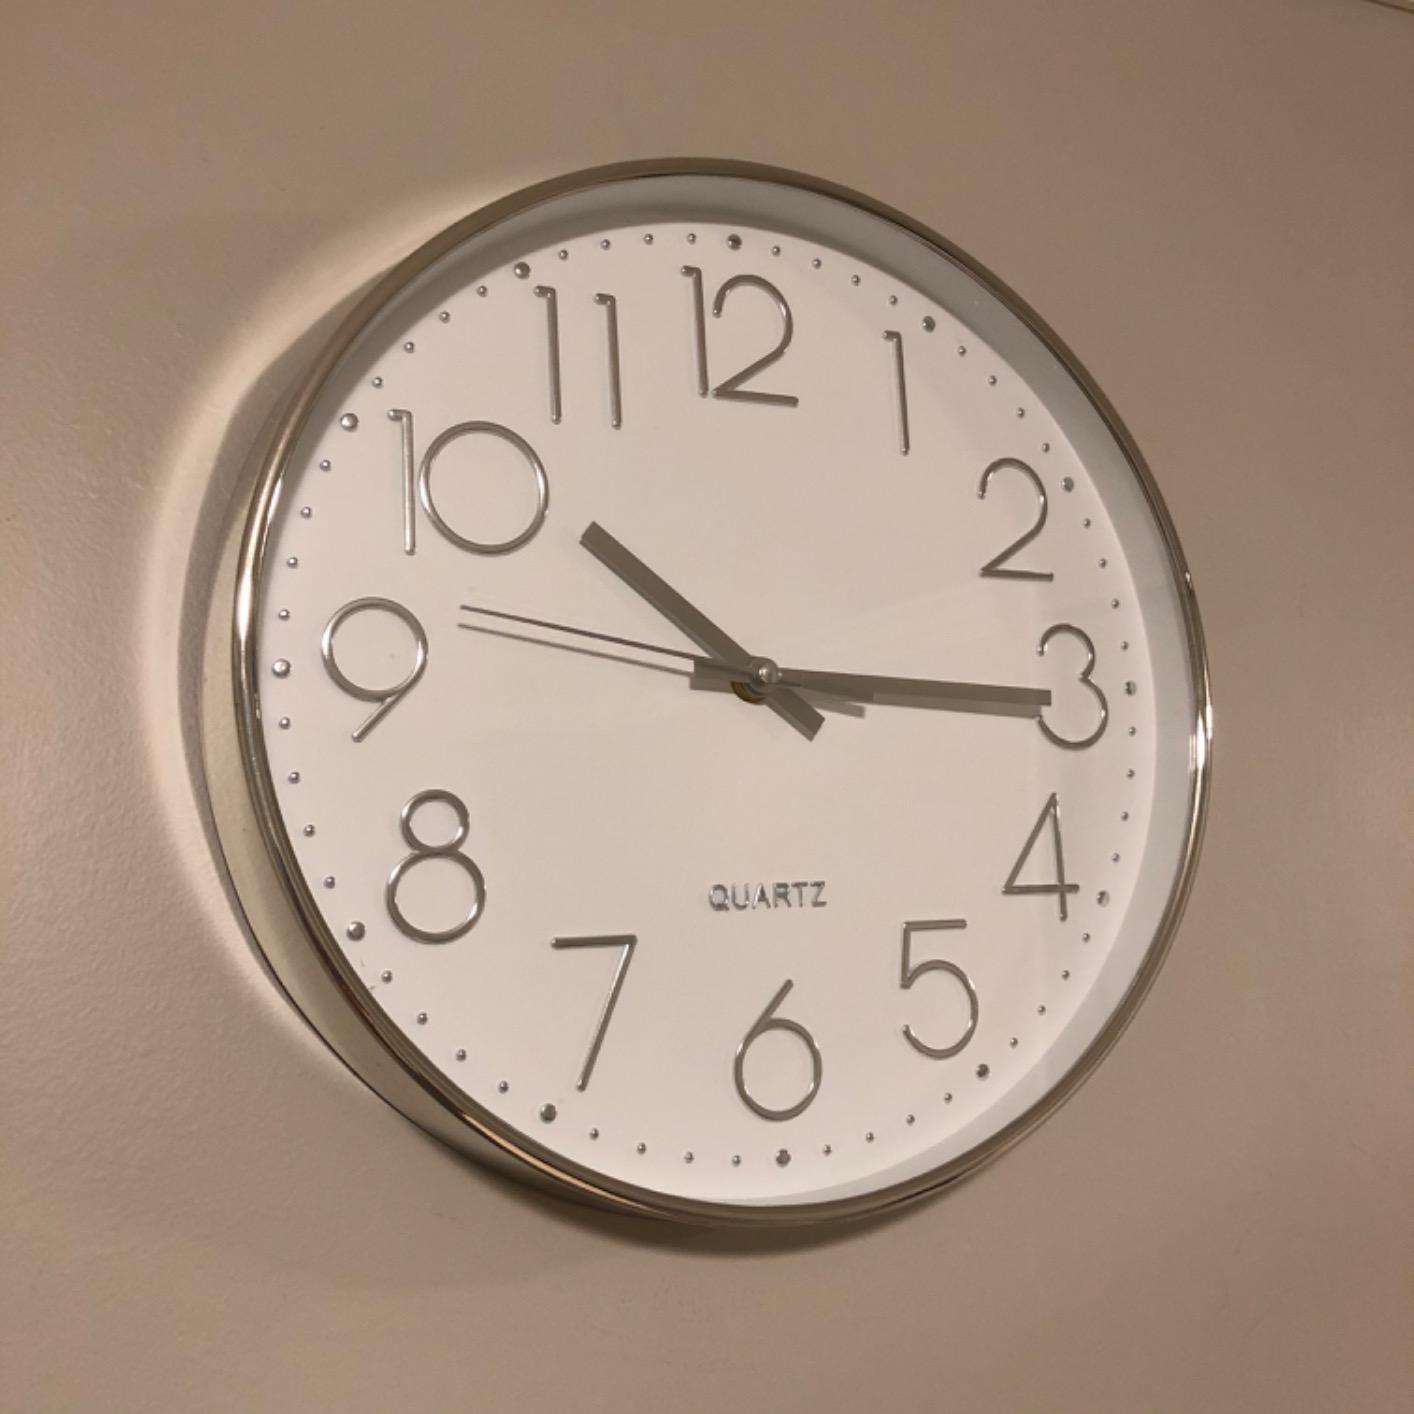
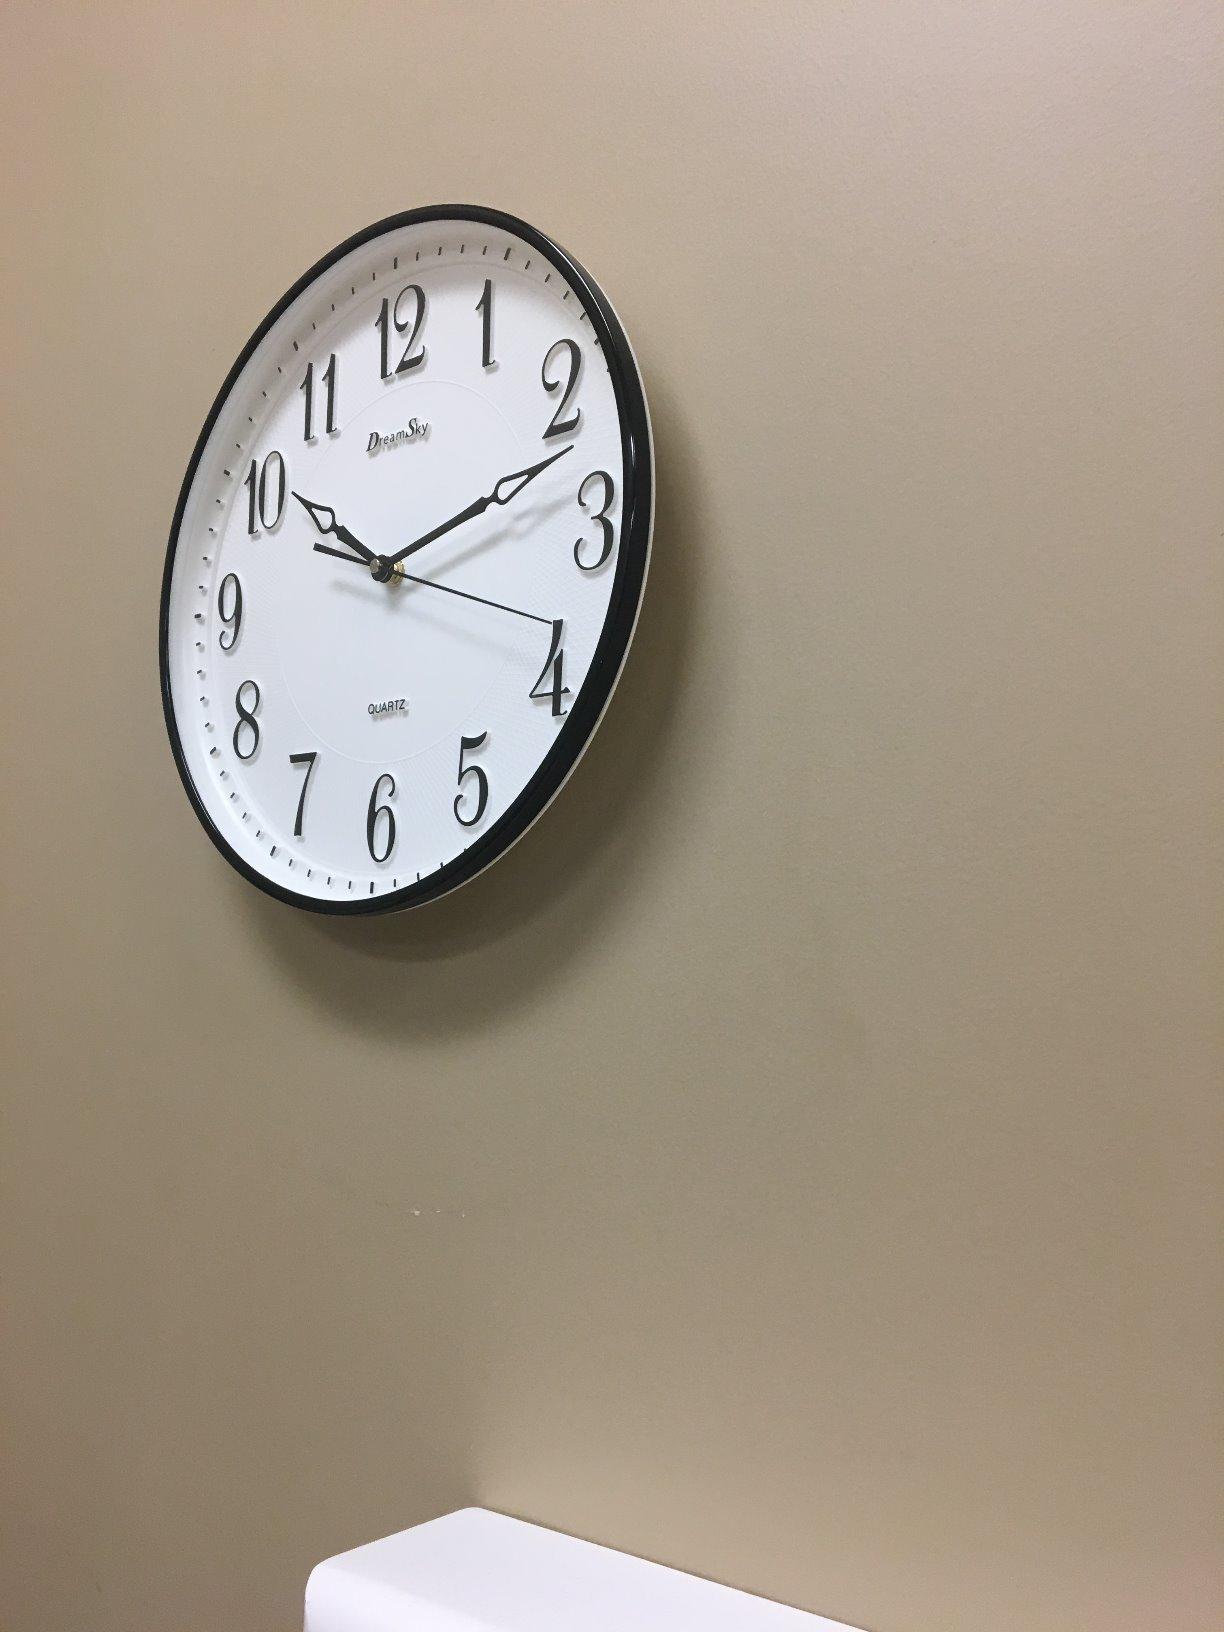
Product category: clock
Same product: no